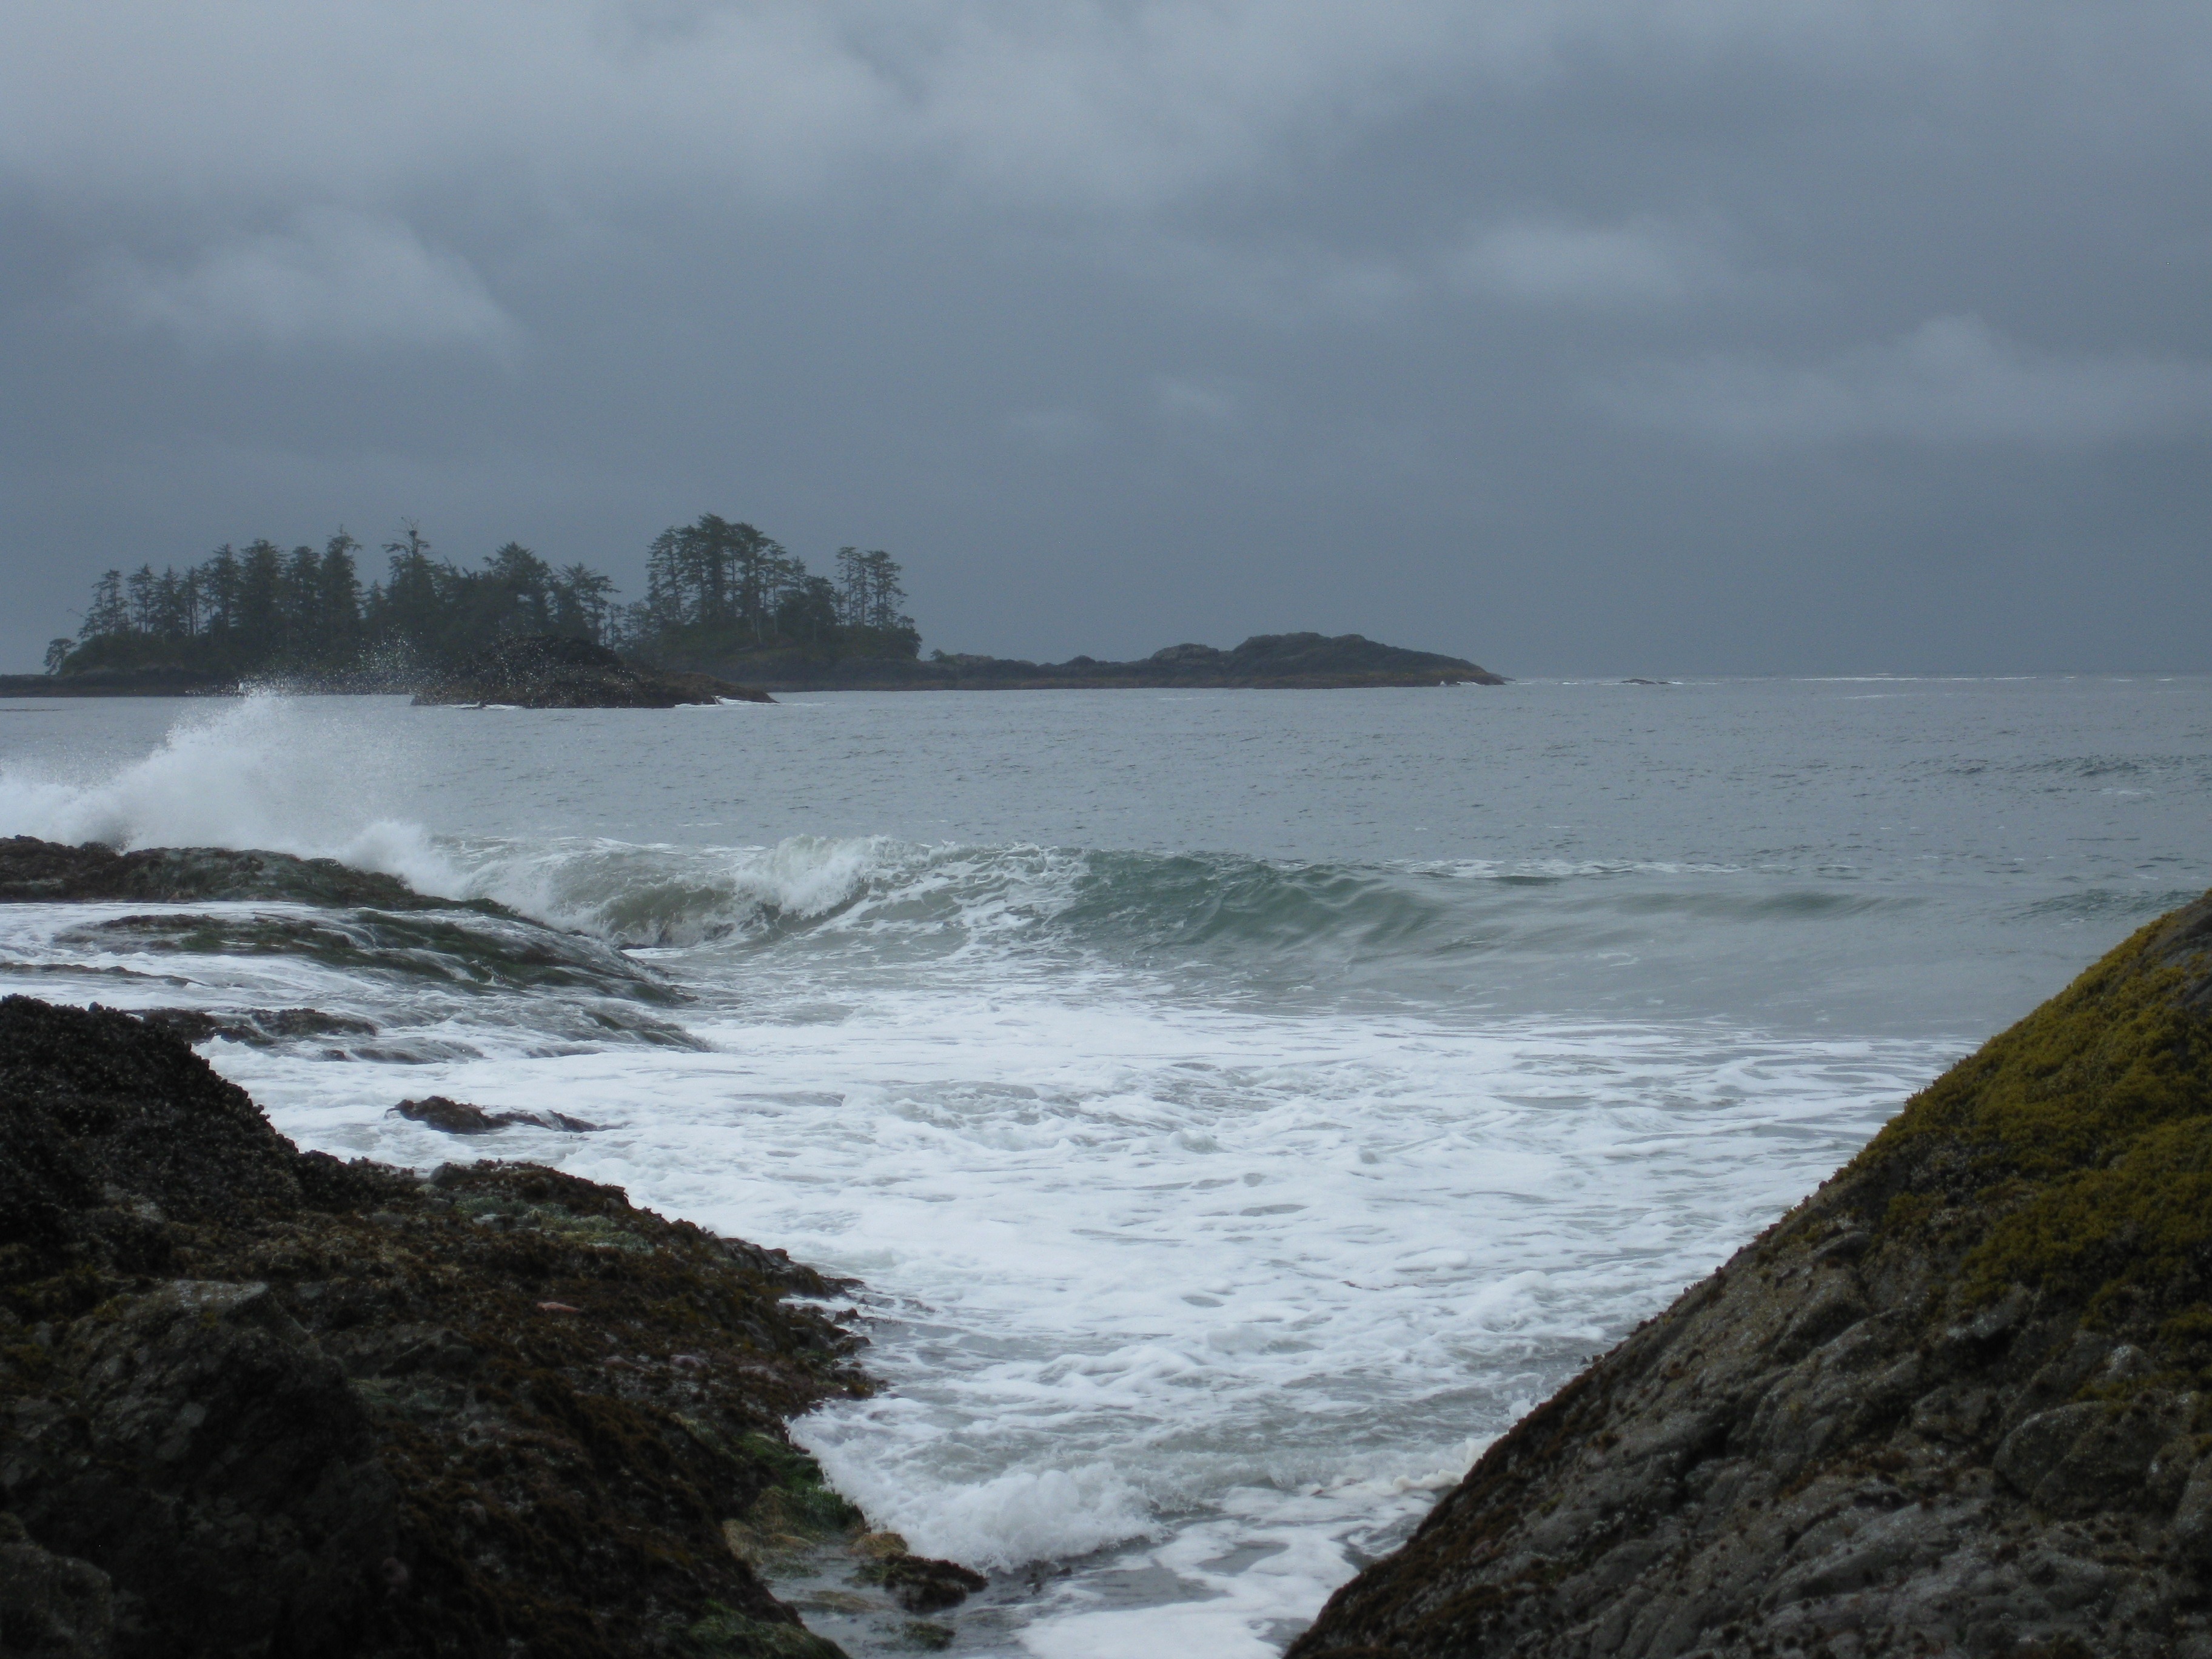
beach, sea, coast, water, nature, rock, ocean, horizon, cloud, shore, wave, cliff, cove, weather, bay, blue, terrain, material, body of water, grey, clouds, pacific, loch, cape, tofino, atmospheric phenomenon, wind wave